Griqua people

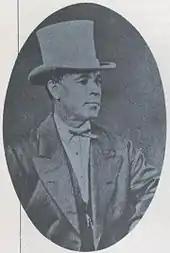
David Arnot, a 19th-century Griqua lawyer and diplomat.

One of the most influential of these Griqua groups was the Oorlam. In the 19th century, the Griqua controlled several political entities that were governed by "Kapteins" (Dutch for "Captain") and their councils, with their own written constitutions. The first Griqua "Kaptein" was Adam Kok I, a former slave who had bought his own freedom. Kok led his people north from the interior of the Cape Colony, likely to escape discrimination, before moving north again. As Voortrekker moved North to Natal and found out the Natal was under British control, they remembered the good lands they had passed through so they moved back over the Drakensberg mountains.